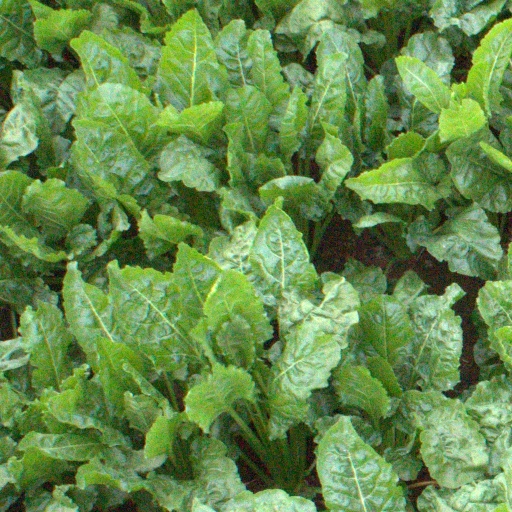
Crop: sugar beet